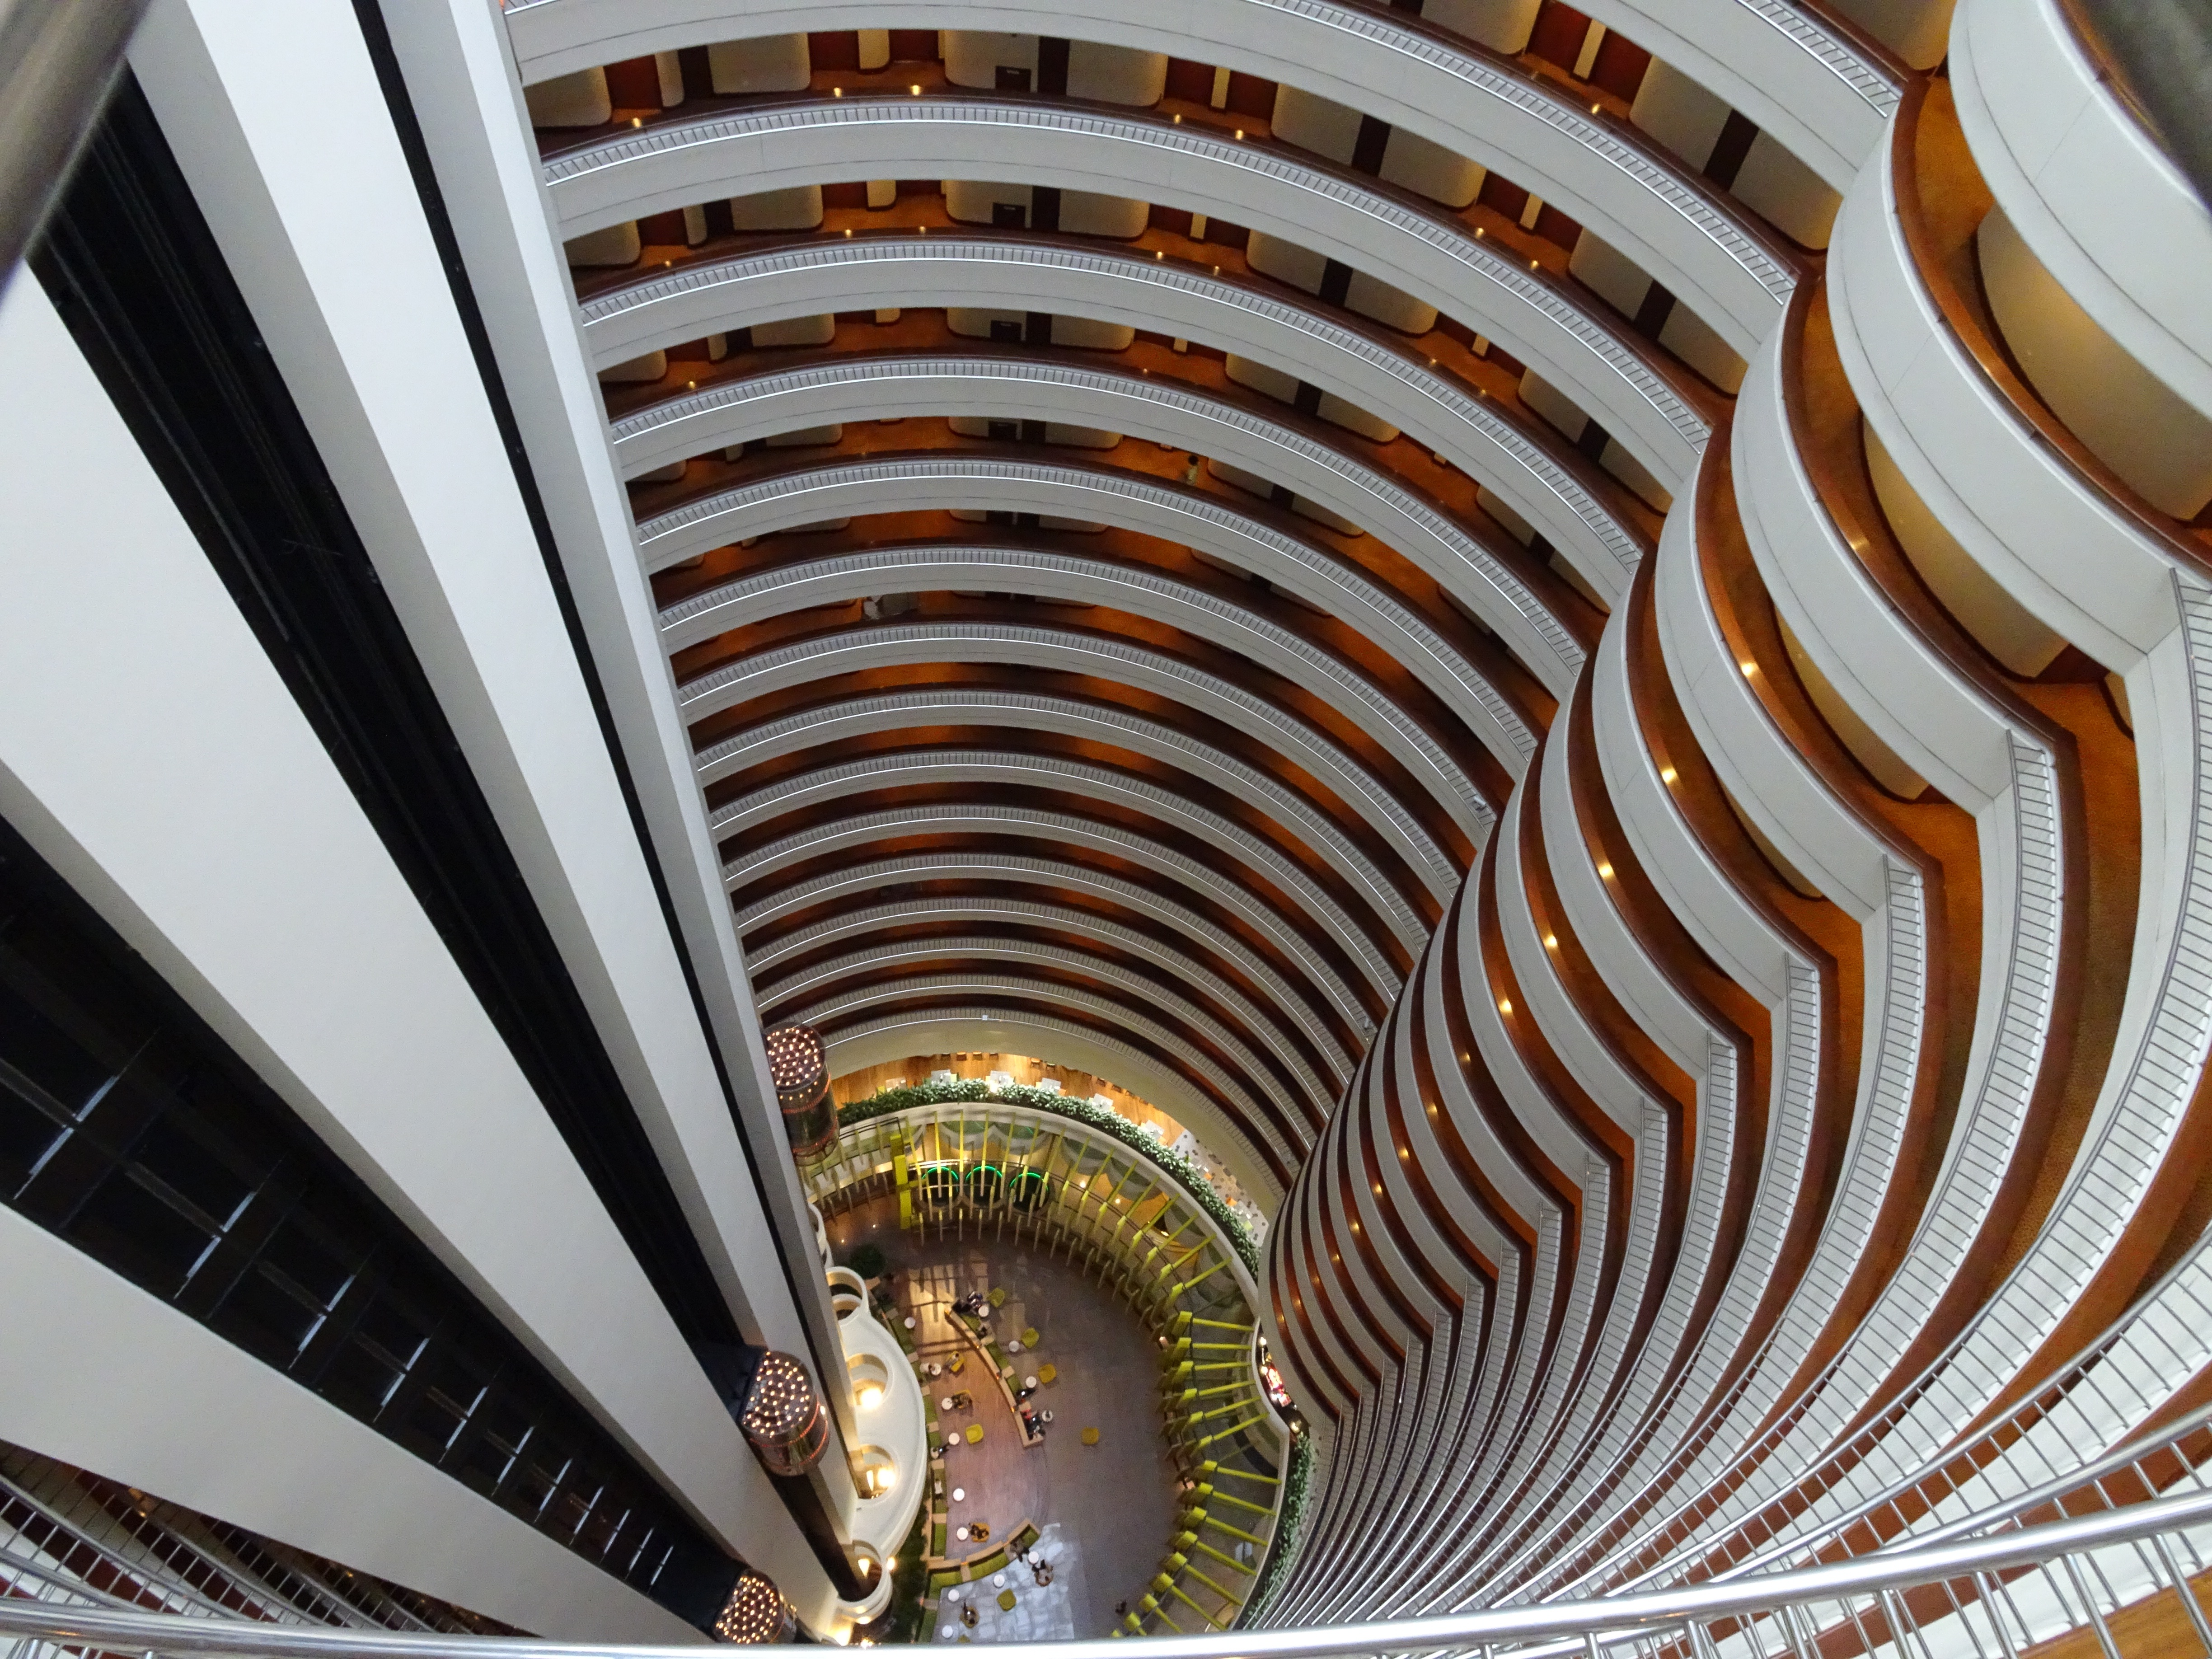
architecture, structure, spiral, ceiling, circle, interior design, design, stairs, symmetry, dome, daylighting